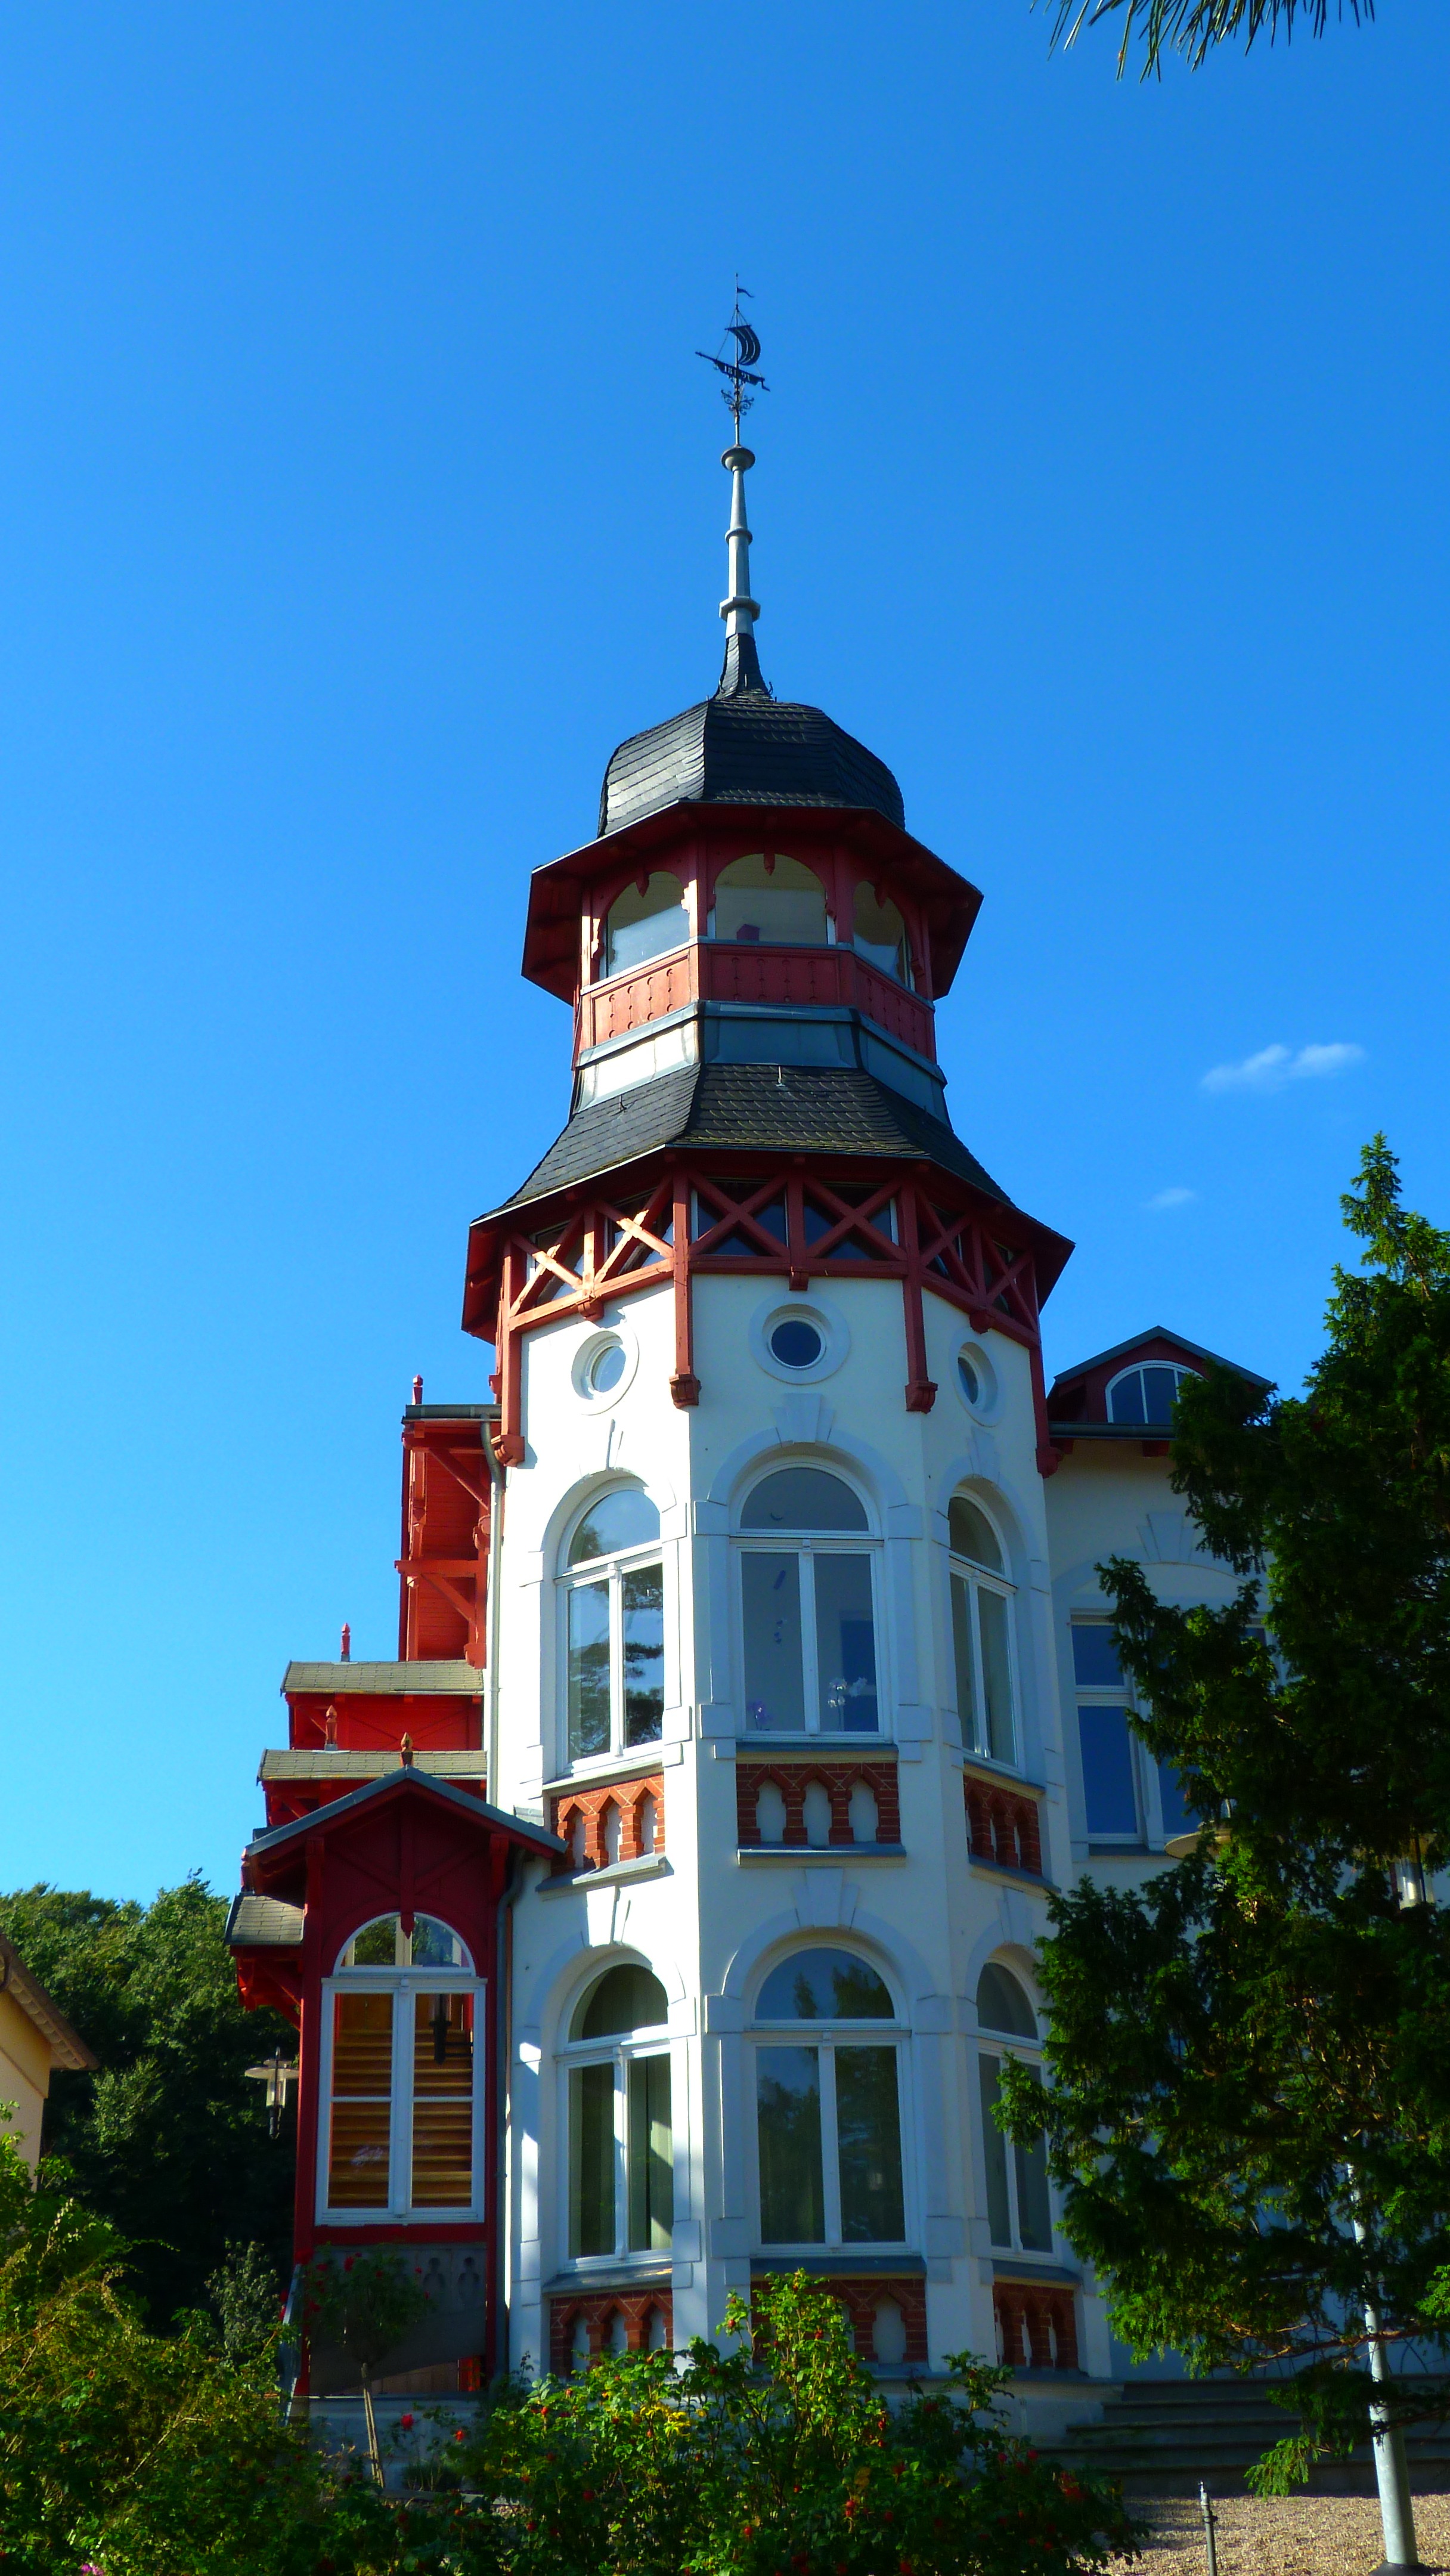
architecture, villa, building, chateau, old, home, tower, landmark, place of worship, bell tower, steeple, estate